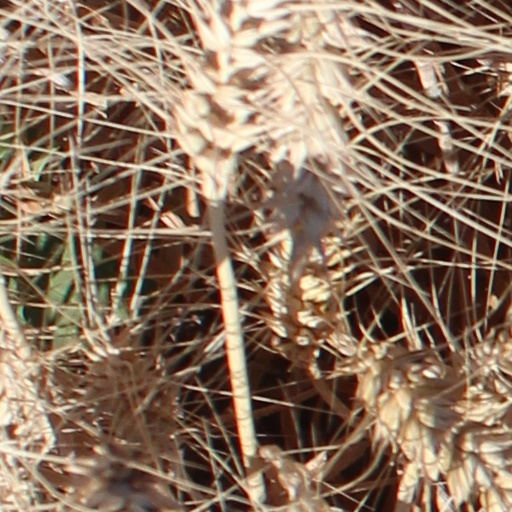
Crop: wheat